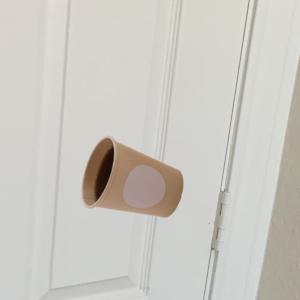
Label: cups